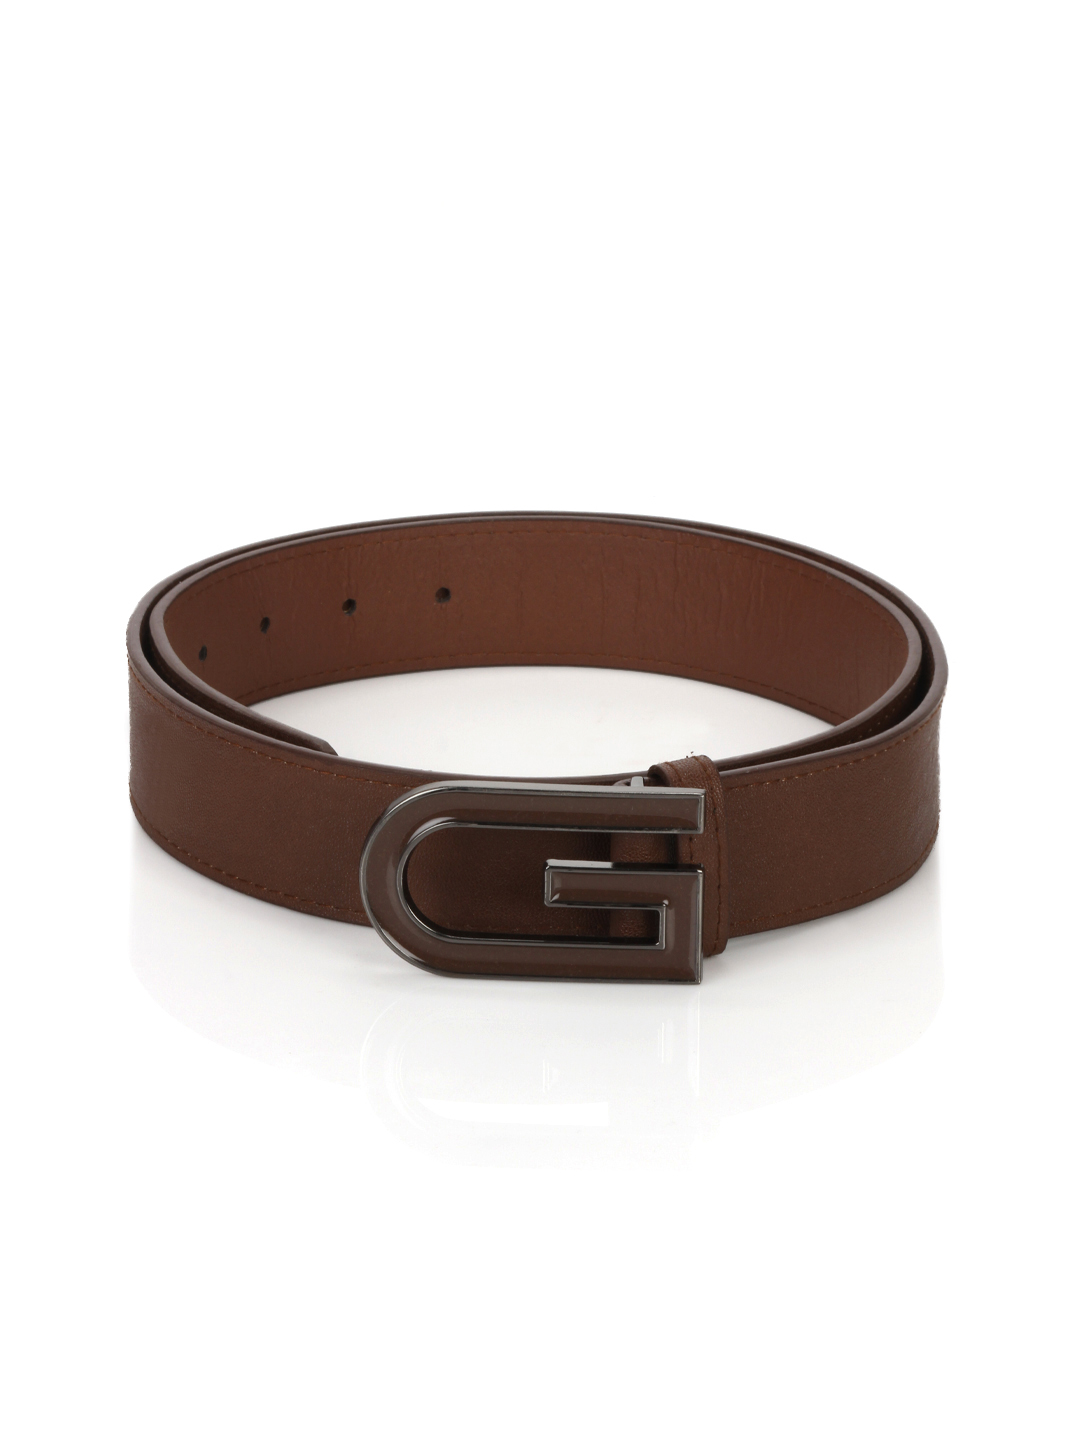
Lino Perros Women Brown Belt
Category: Accessories / Belts / Belts
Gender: Women
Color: Brown
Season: Summer 2012
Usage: Casual